Antiaris

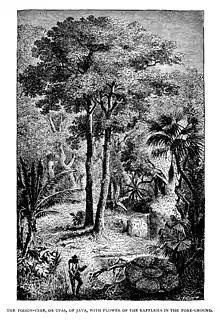
"Upas Tree" from an 1887 illustration

Another account (professedly by one Foersch, who was a surgeon at Semarang in 1773) was published in "The London Magazine", December 1783, and popularized by Erasmus Darwin in "Loves of the Plants" (Botanic Garden, pt. ii). The tree was said to destroy all animal life within a radius of 15 miles or more. The poison was fetched by condemned malefactors, of whom scarcely two out of twenty returned. Geoffrey Grigson proposed that this exaggerated description was perpetrated by George Steevens. In fact, the deaths were due to an adjoining extinct volcano near Batar, called Guava Upas. Due to confusion of names, the poisonous effects of the deadly valley have been ascribed to the Upas tree.